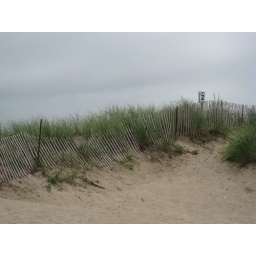
I liked the flow of the fence over the dune plus the #2 sign added a bit of interestMisquamicut Beach, Rhode Island 8/7/08